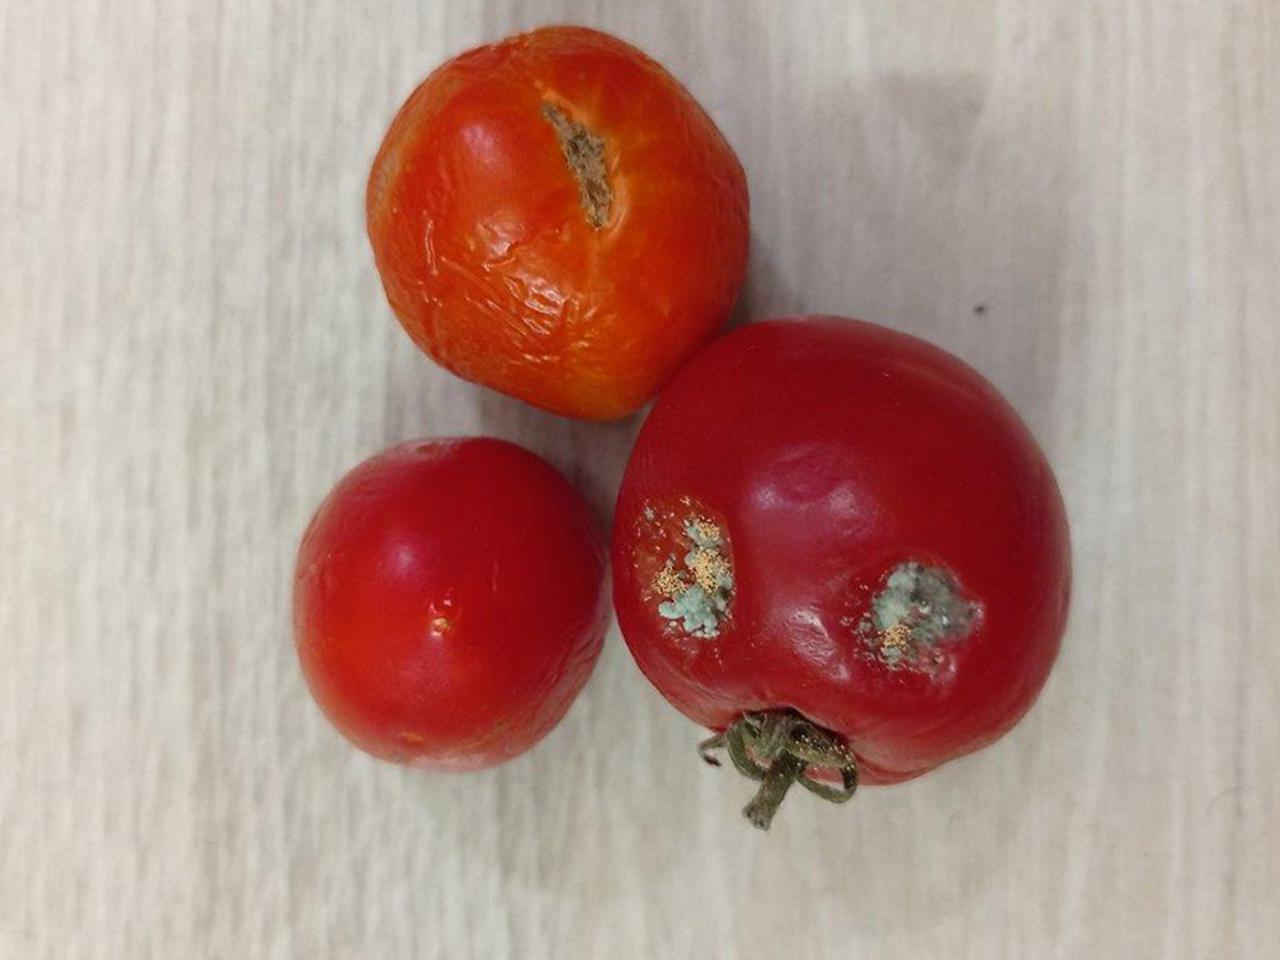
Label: Rotten